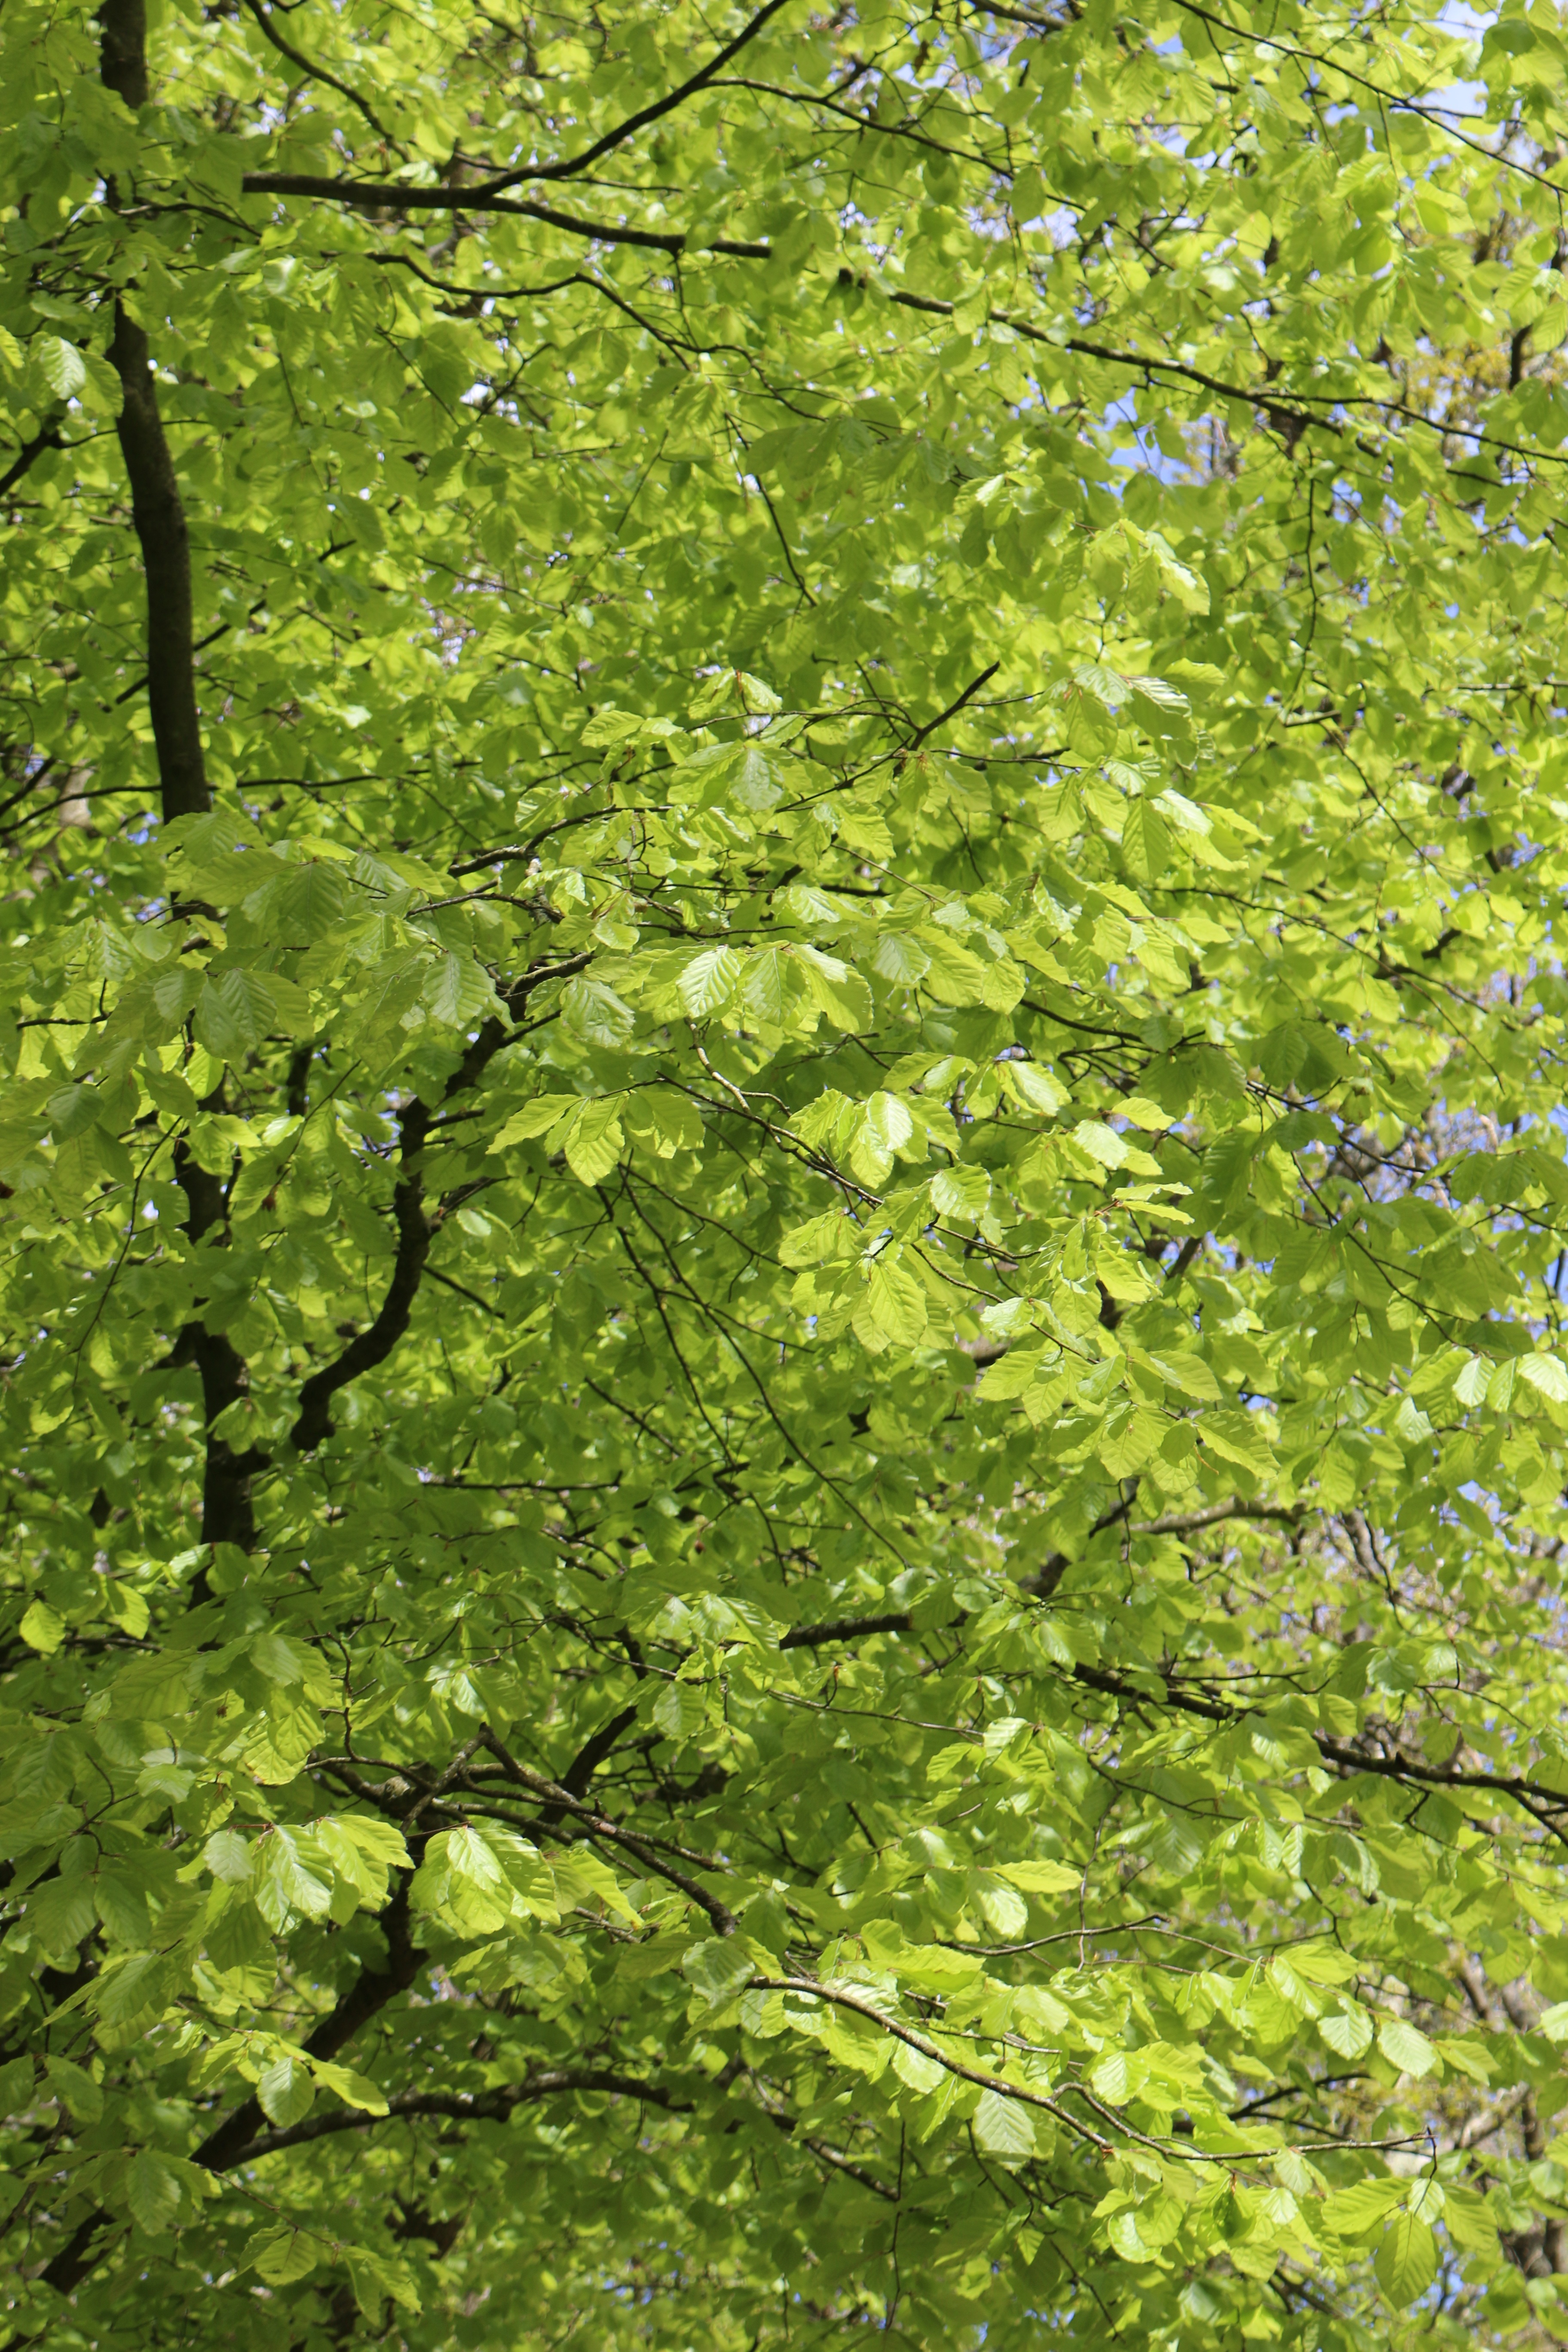
tree, forest, branch, plant, sunlight, leaf, flower, green, produce, birch, leaves, woods, deciduous, woodland, flowering plant, woody plant, temperate broadleaf and mixed forest, land plant